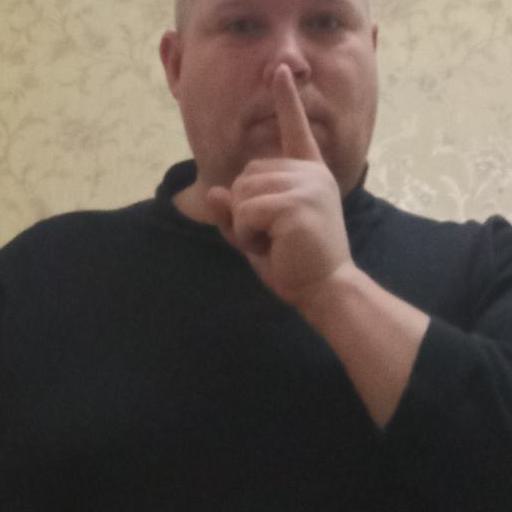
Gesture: mute